Catastrophe theory

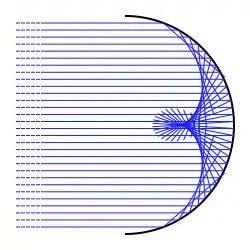
Cusp catastrophe caustic, generated from a circle and parallel rays.

As predicted by catastrophe theory, singularities are generic, and stable under perturbation. This explains how the bright lines and surfaces are stable under perturbation. The caustics one sees at the bottom of a swimming pool, for example, have a distinctive texture and only has a few types of singular points, even though the surface of the water is ever changing.